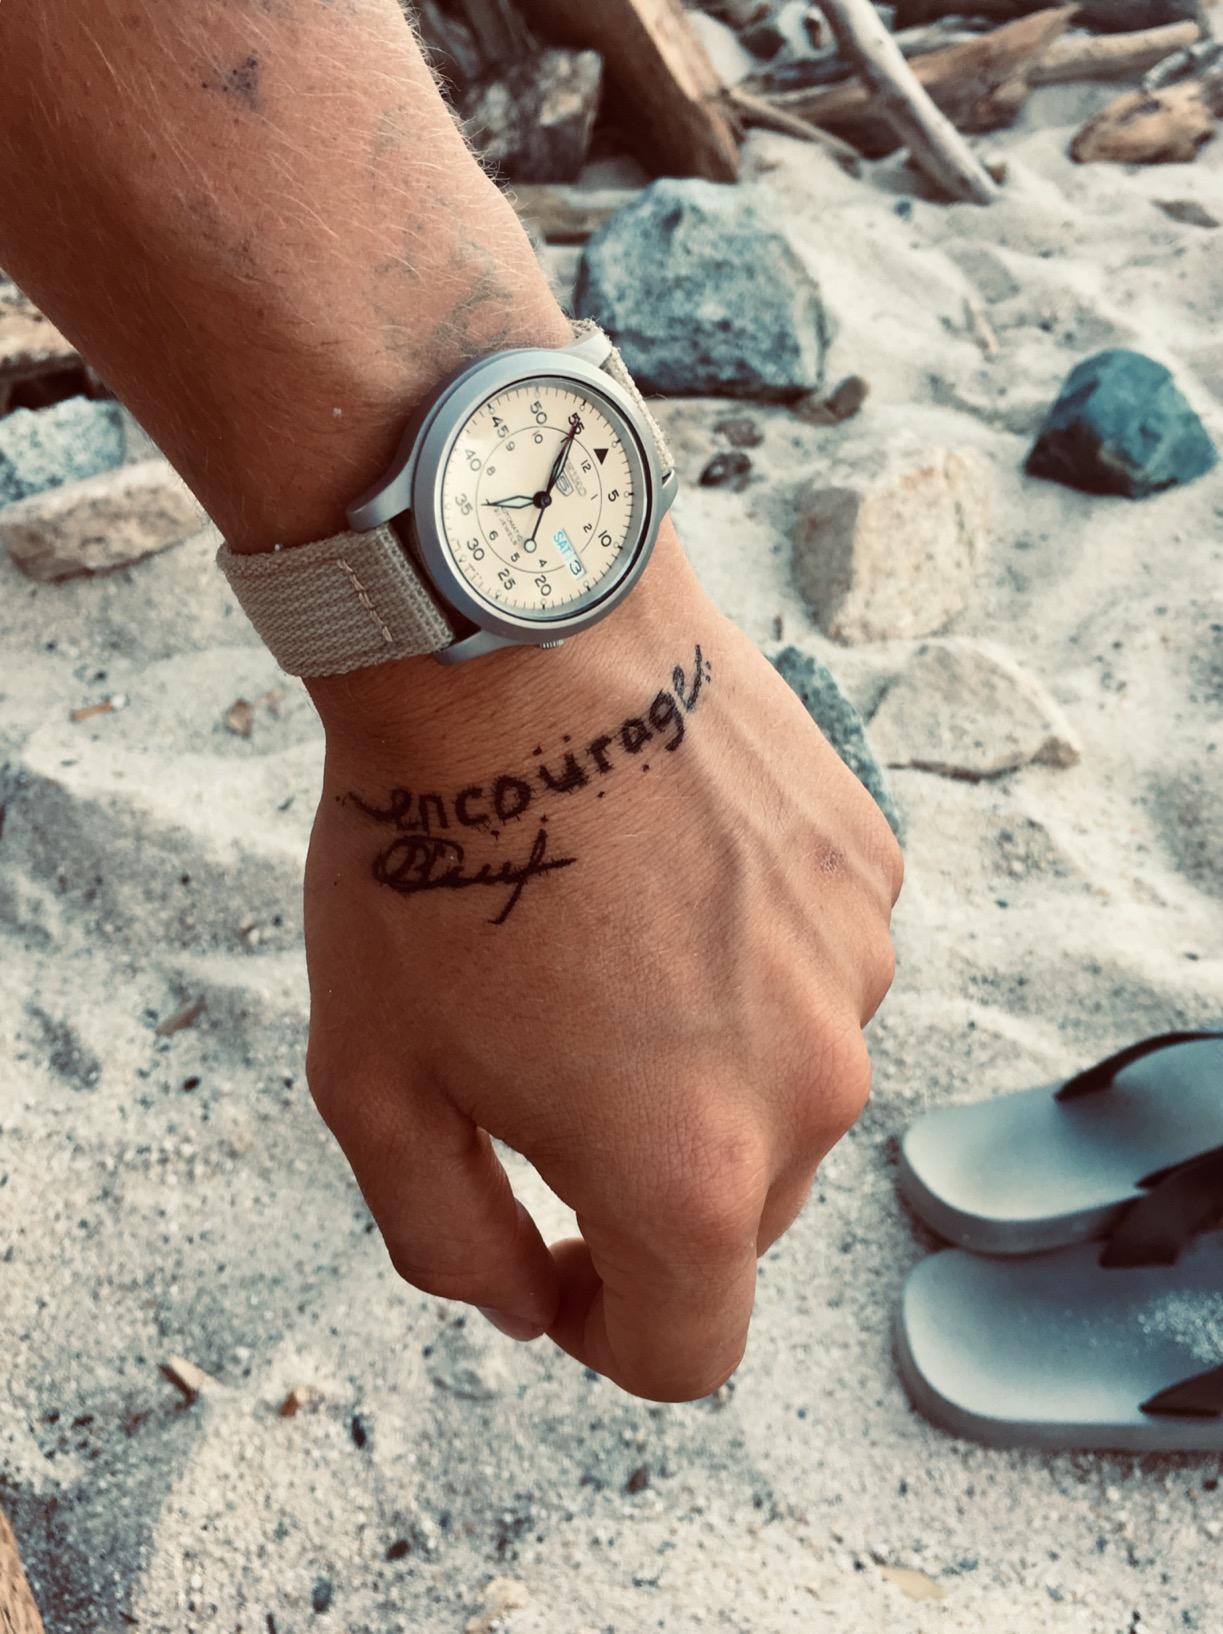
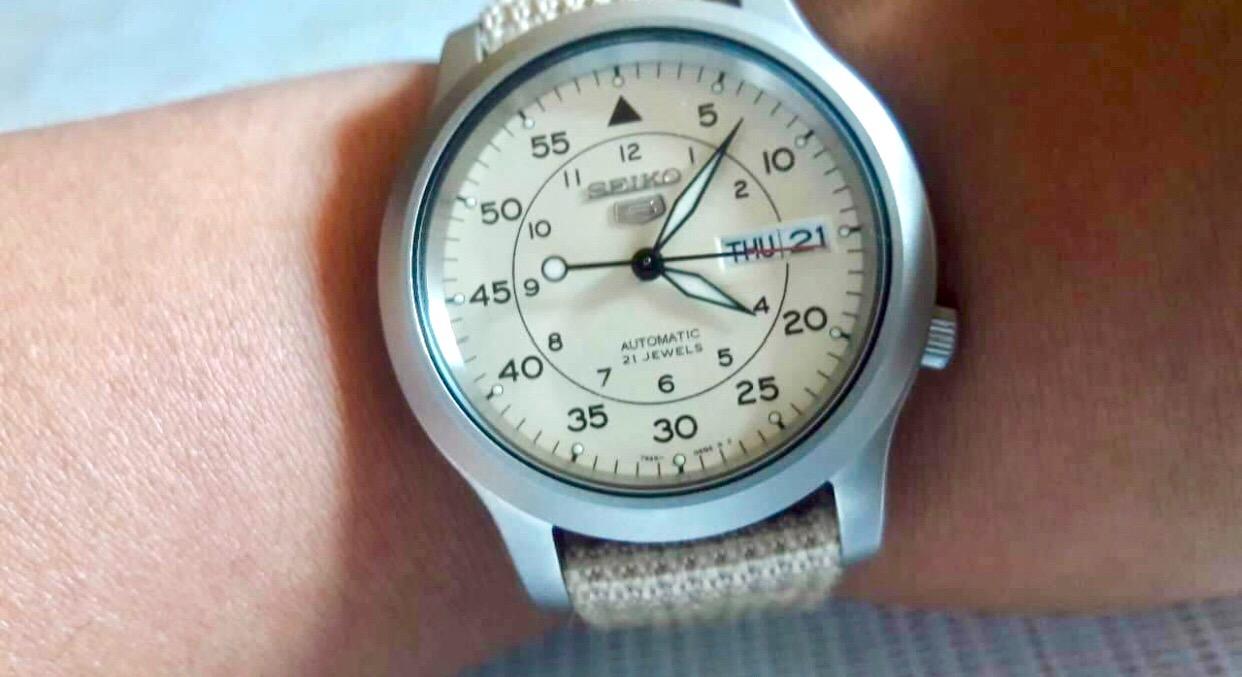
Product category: accessories_watch
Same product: yes